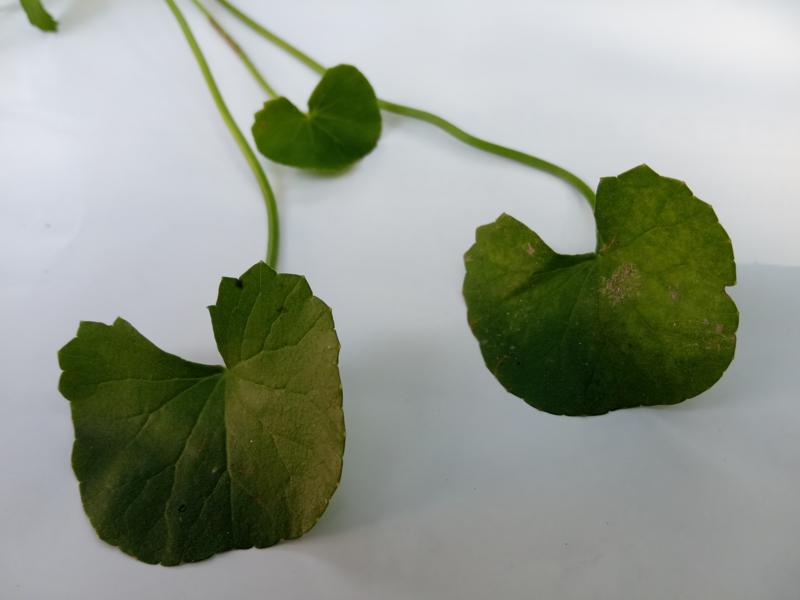
Weed species: Centella asiatica